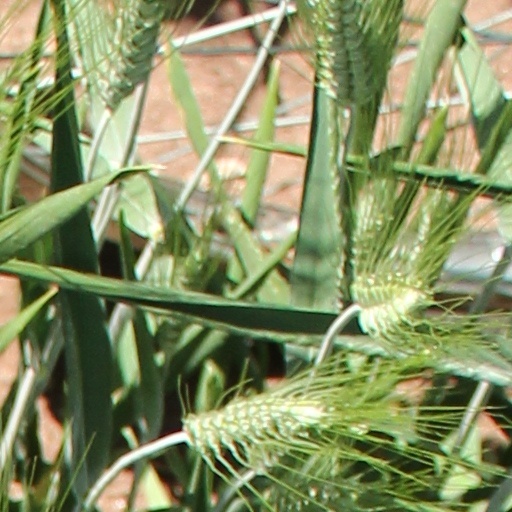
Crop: wheat